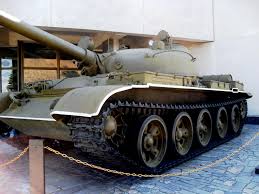
Label: Tank